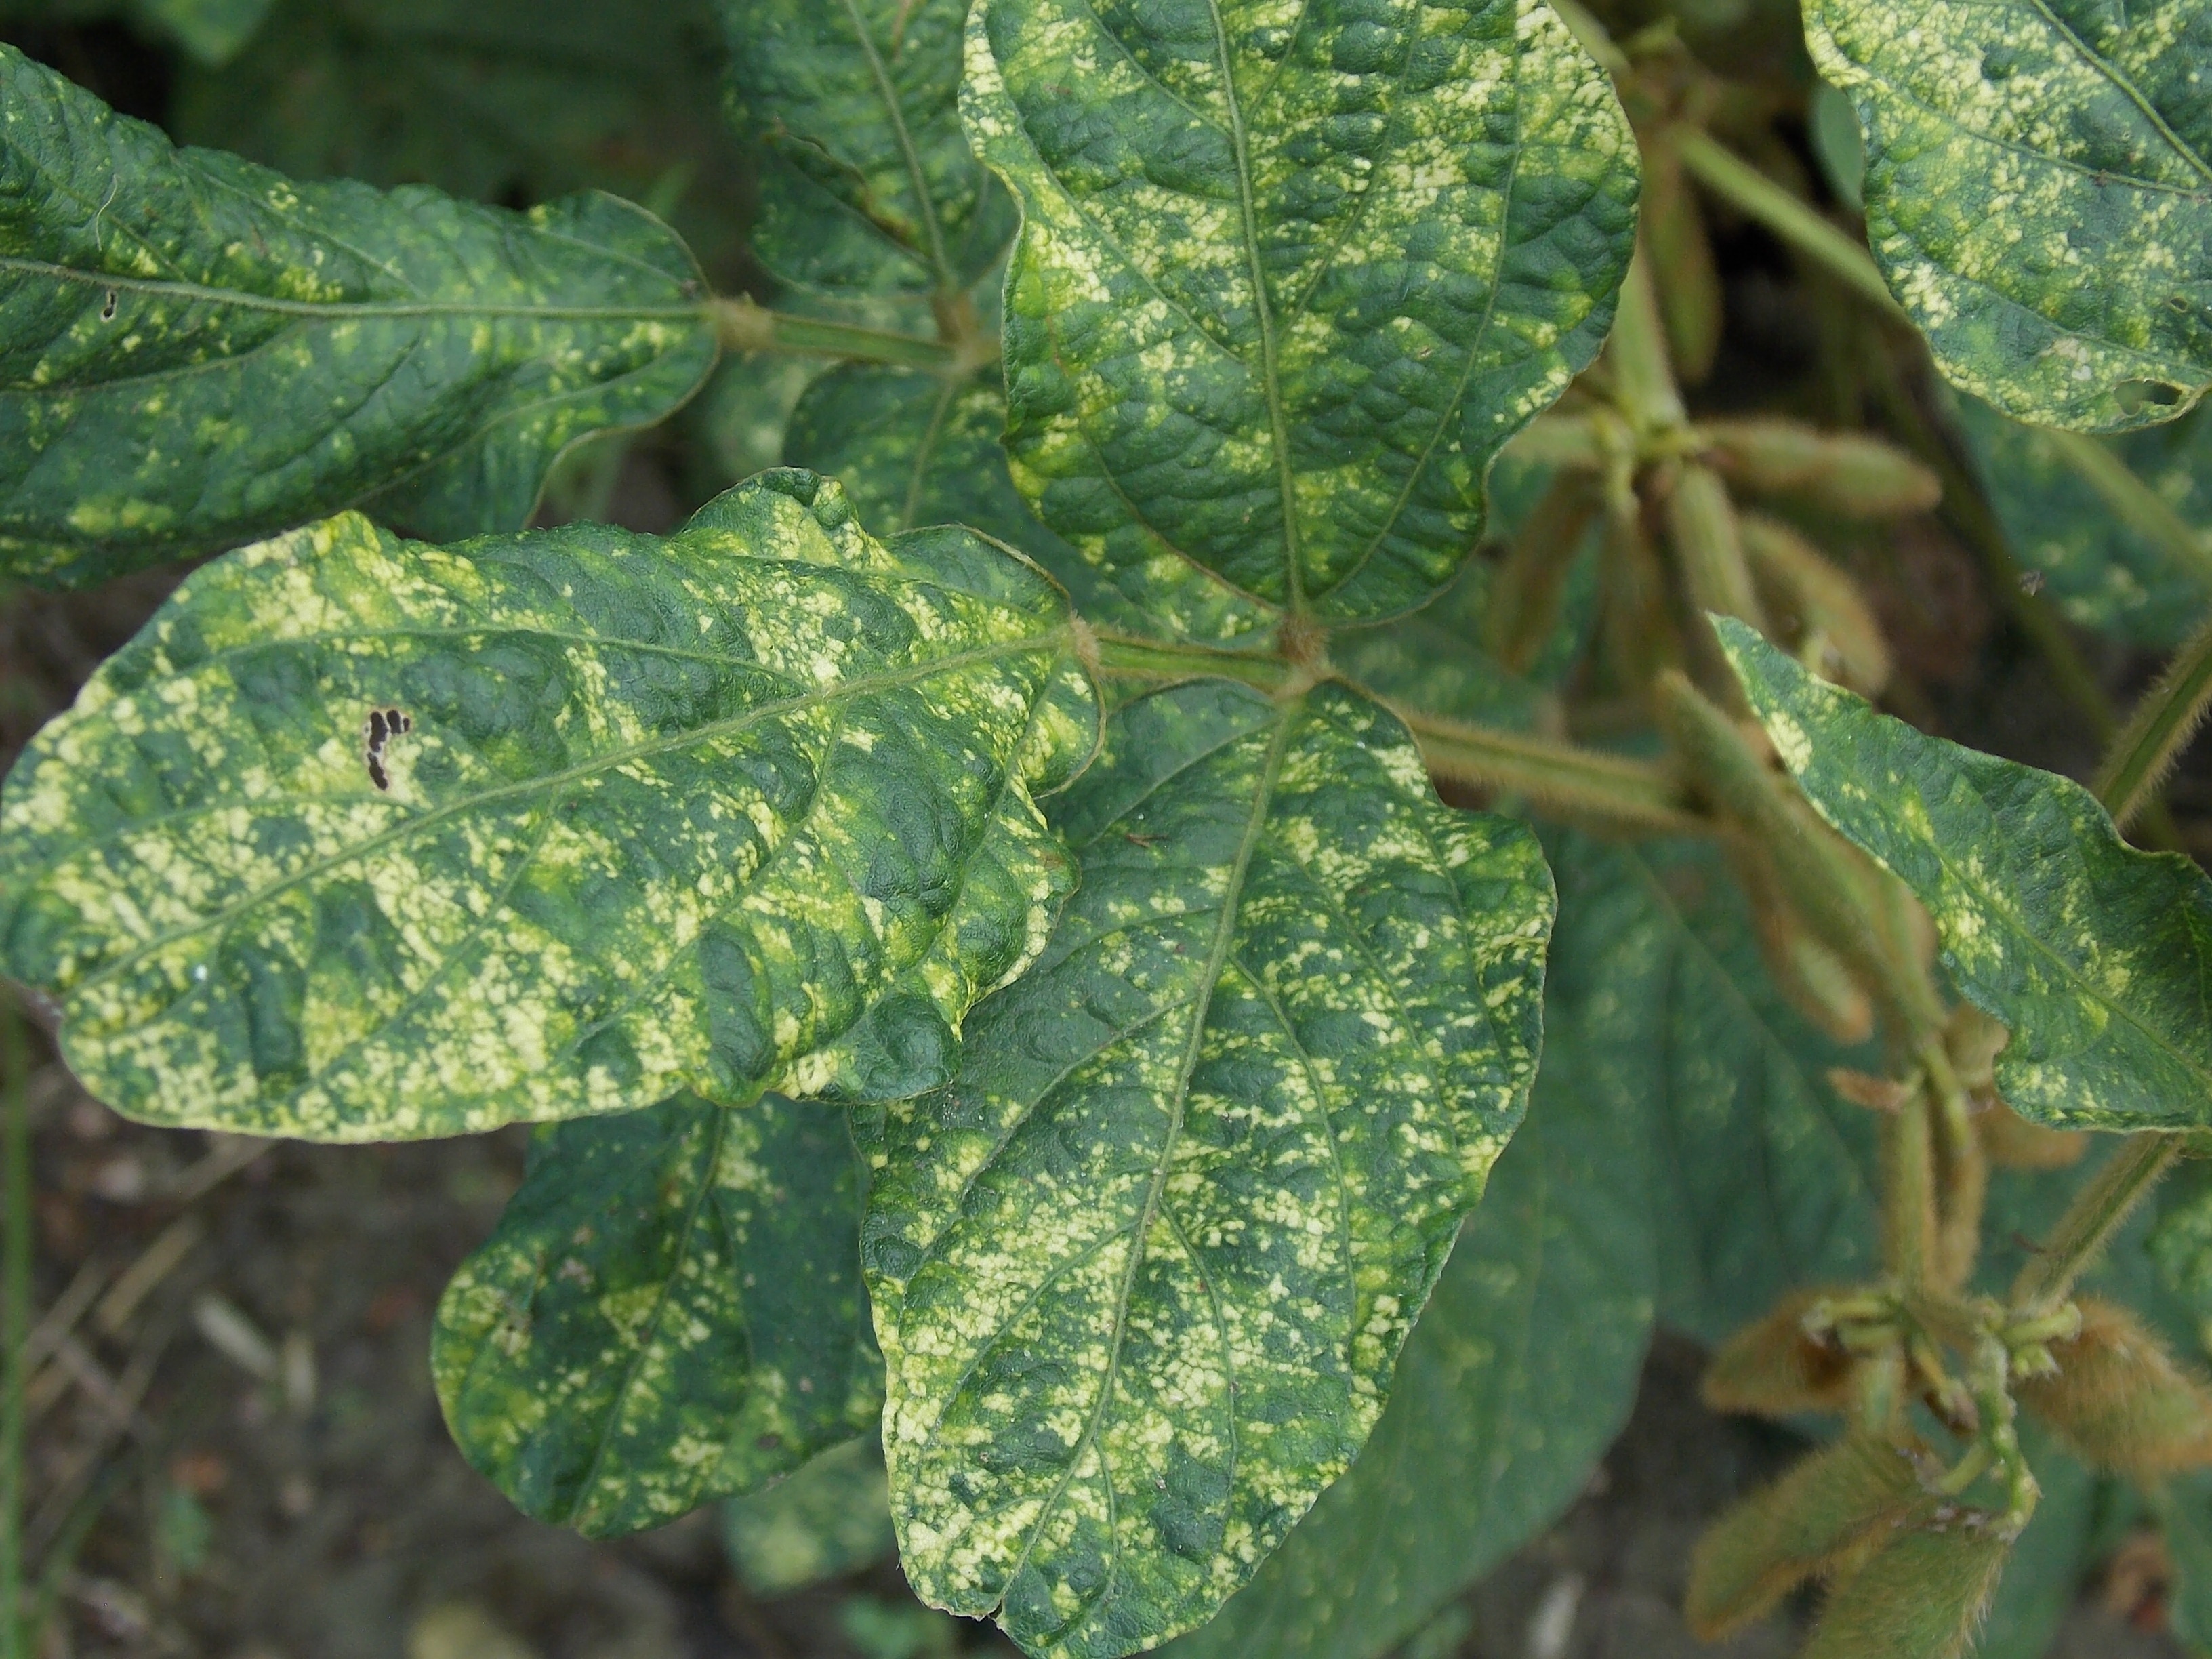
Label: Disease